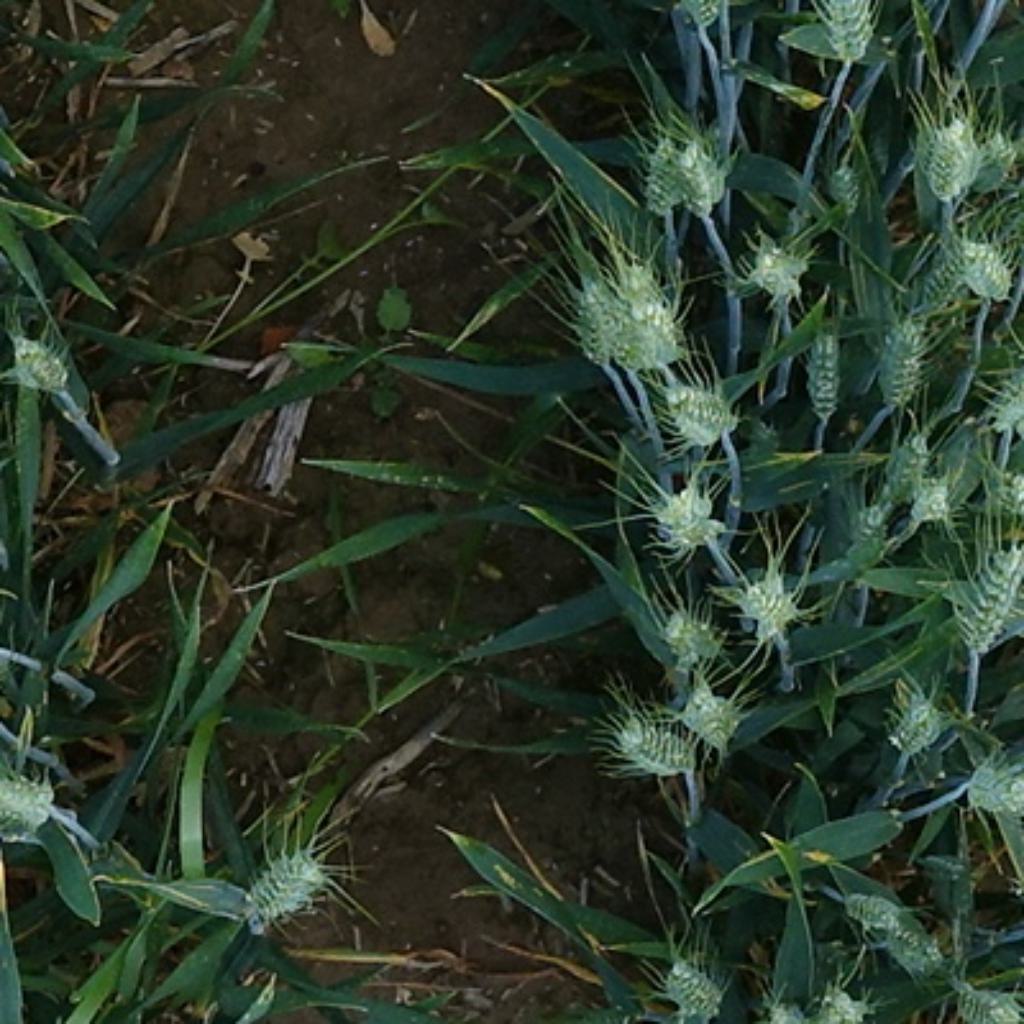
Country: France
Location: VLB
Wheat development stage: Filling